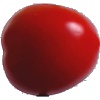
Label: Tomato 4